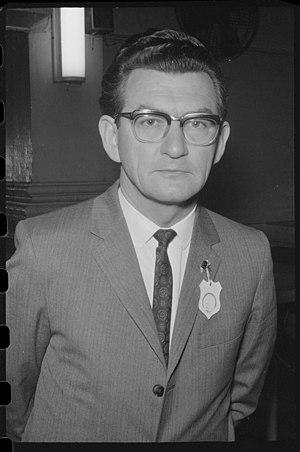
Robert James Lee Hawke, dit Bob Hawke, né le 9 décembre 1929 et mort le 16 mai 2019, est un homme d'État australien et Premier ministre d'Australie de 1983 à 1991.